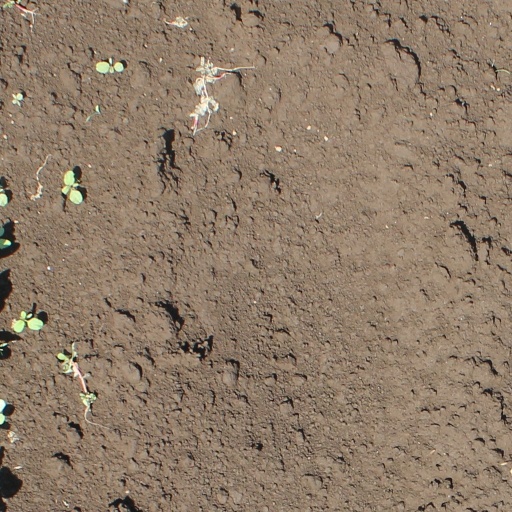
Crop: soybean